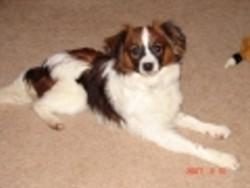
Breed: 806-n000129-papillon